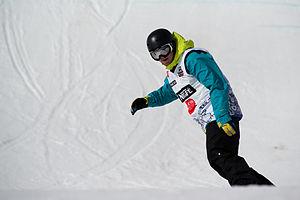
Risto Mattila est un snowboardeur finlandais spécialiste des épreuves techniques du Big Air et du Half-pipe. Il a commencé à snowboarder à l'âge de 13 ans dans la petite ville de Louekallio. Il est considéré comme l'un des meilleurs snowboardeurs finlandais avec Antti Autti.